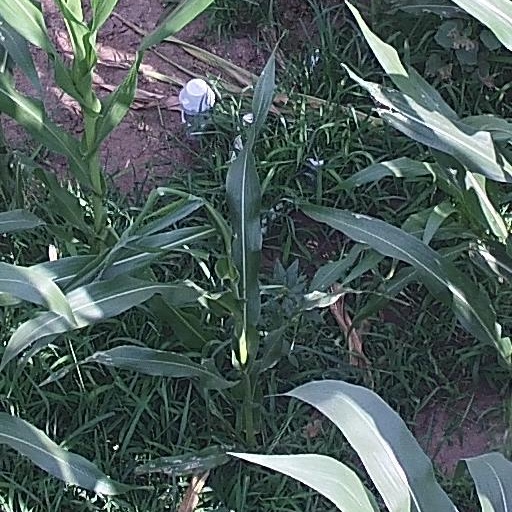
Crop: maize; corn